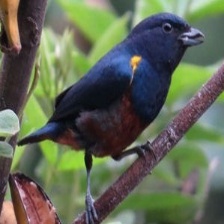
Species: CHESTNET BELLIED EUPHONIA
Scientific name: EUPHONIA PECTORALIS